Haroli Tehsil

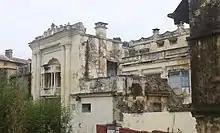
Another old historical building in Haroli

Haroli was initially known as Rai Sahib Puran Mal Kuthiala Nagar. Rai Sahib was the biggest entrepreneur of Haroli and Shimla and his business has expanded to present-day Lahore. His Haveli (residence) is at the hill top of Haroli, by going up the way from Rai Bahadur Jodhamal Marg. His Haveli was the oldest and the initial Haveli there because his father with his 2 elder brothers were the first to settle in Haroli. Rai Sahib Puran Mal Kuthiala had done a lot of social services for the people of Haroli by starting with the basic, which is by giving them good food and getting wells dug up so as to give them clean drinking water. He was born in the year 1836 and had created a massive empire till the early 20th century. He was the leading Banker as well as the biggest landlord in Haroli and Shimla.He was the Modi (financer) to the princely states like Keonthal, Bhagat, Jubal, Malerkotla, Koti Riyasat, Maharaja Jammu, Maharaja Patiala, Mandi Riyasat etc. He was always accompanied by his son named Raizada Lala Kadoomal Kuthiala who from the very beginning helped his father like an obedient son and expanded the business even further and made the business firms feet more strong. He was the owner of many Haveli's and other properties in Haroli as well as lands in nearby villages where they used to grow food like pulses, vegetables, fruits, spices on a large scale and hence forth distribute it to the poor and sell it to the Rich. He had created Haroli Waterworks Trust, for which he donated his land and large sum of money, so that water from pipeline could be sent to everyones' houses in Haroli,which in the 1920s no one in a village could have thought off. He even donated land, on the request of DC of Shimla for creating the old bus stand at Shimla. Rai Sahib Puran Mal Kuthiala died in the year 1932 in Shimla, where an official holiday was declared by the DC of Shimla on the demise of a great personality. He lived a life full of wealth and prosperity to serve the people and society by being selfless. He donated many lands owned by him in Kangra and Una to his sareeks (relatives) so that they could also prosper and donated a lot of land to people in need. People remember him as a great philanthropist of his time.